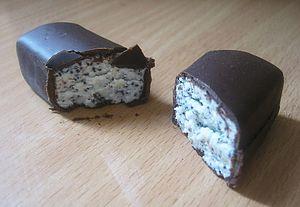
Le kohuke est une friandise à base de lait caillé créée en Union Soviétique. Un produit pour les enfants, populaire en Russie, Biélorussie, Ukraine, dans les pays baltes et Kazakhstan.
Le quark est un type de produit laitier fabriqué par le réchauffement du lait jusqu'à ce que le phénomène de caillage se produise. Il peut être classé en tant que fromage frais, bien que, dans certains pays, il soit traditionnellement considéré comme étant un produit laitier fermenté. Le quark traditionnel est fait sans présure, mais dans certaines laiteries modernes, cette dernière est utilisée. Il est doux, blanc et jeune, et ne contient généralement pas de sel ajouté.